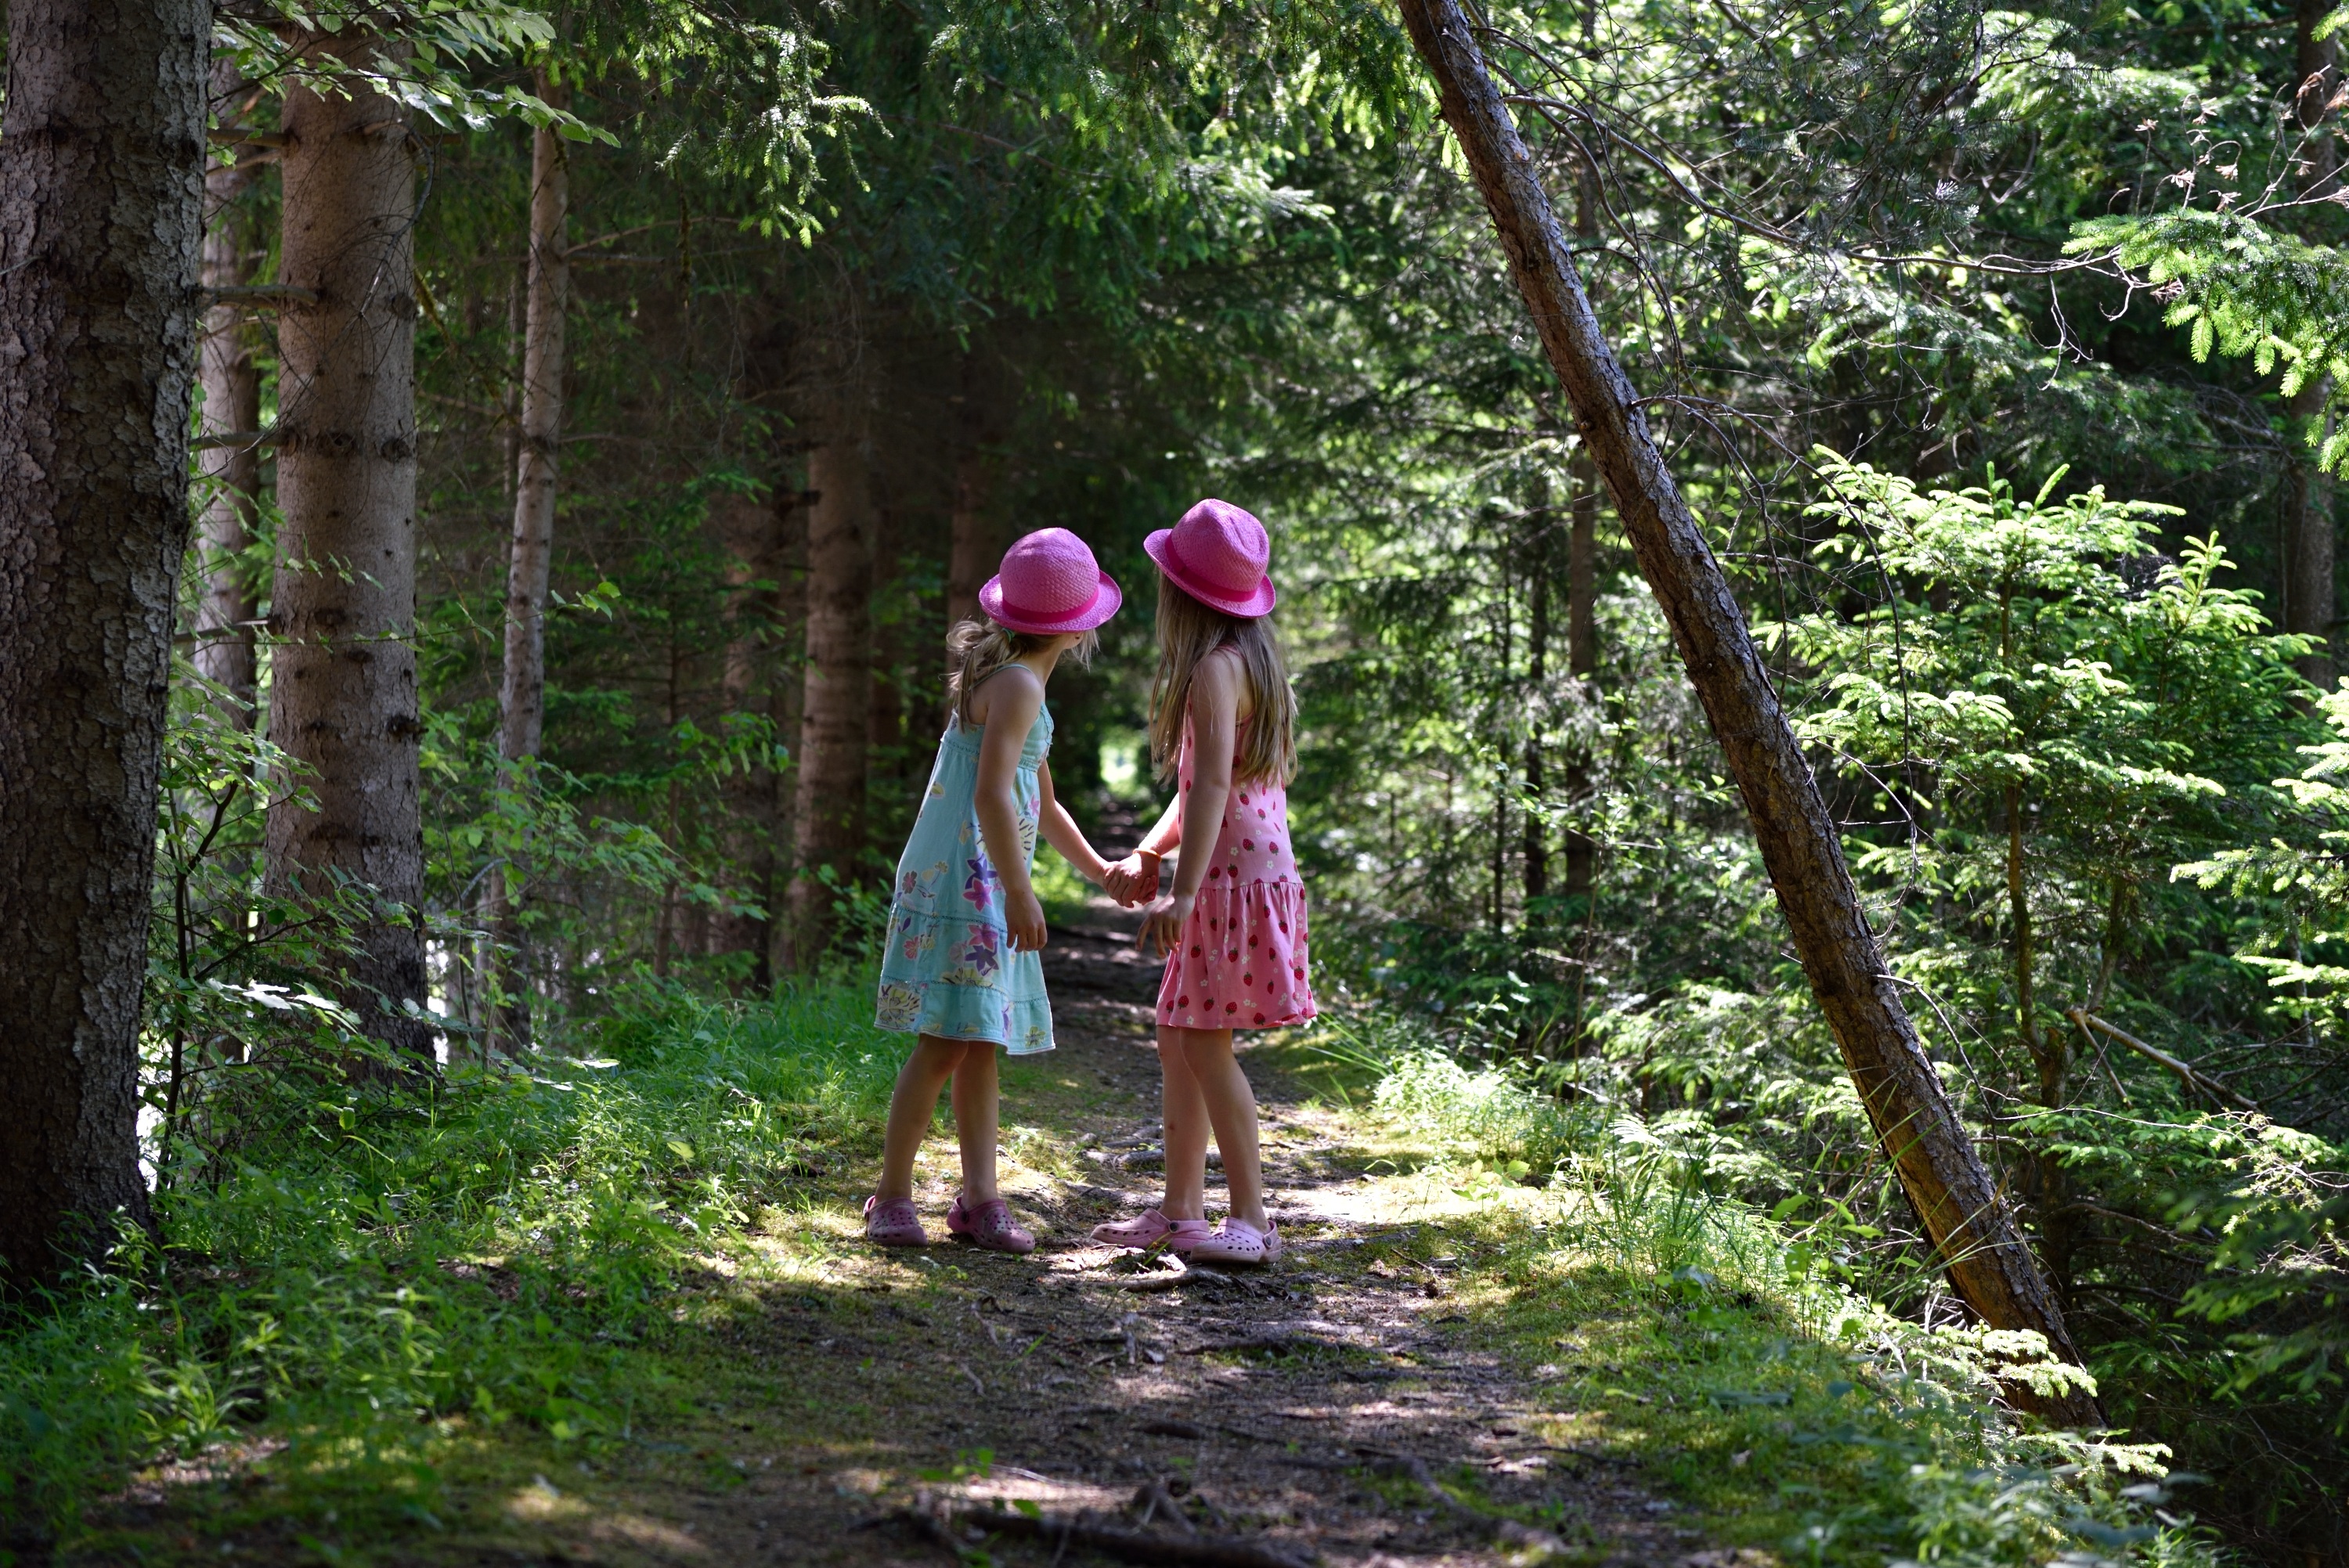
tree, nature, forest, walking, people, girl, trail, flower, adventure, jungle, human, botany, garden, children, rainforest, out, woodland, habitat, forest path, natural environment